321st Missile Squadron

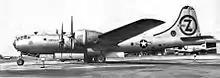
Wing Boeing B-29

The squadron was again organized at Fairchild Air Force Base, Washington in January 1951 and equipped with the Boeing B-29 Superfortress. In February, as part of a reorganization of Strategic Air Command wings, the 90th Bombardment Group was reduced to paper status and the squadron was attached to the wing for operational control. In June 1952, this organization, which was designed to permit the wing commander to focus on the wing's combat units and the maintenance necessary to support combat aircraft, was formalized as the Dual Deputy Organization and the squadron was assigned to the wing.